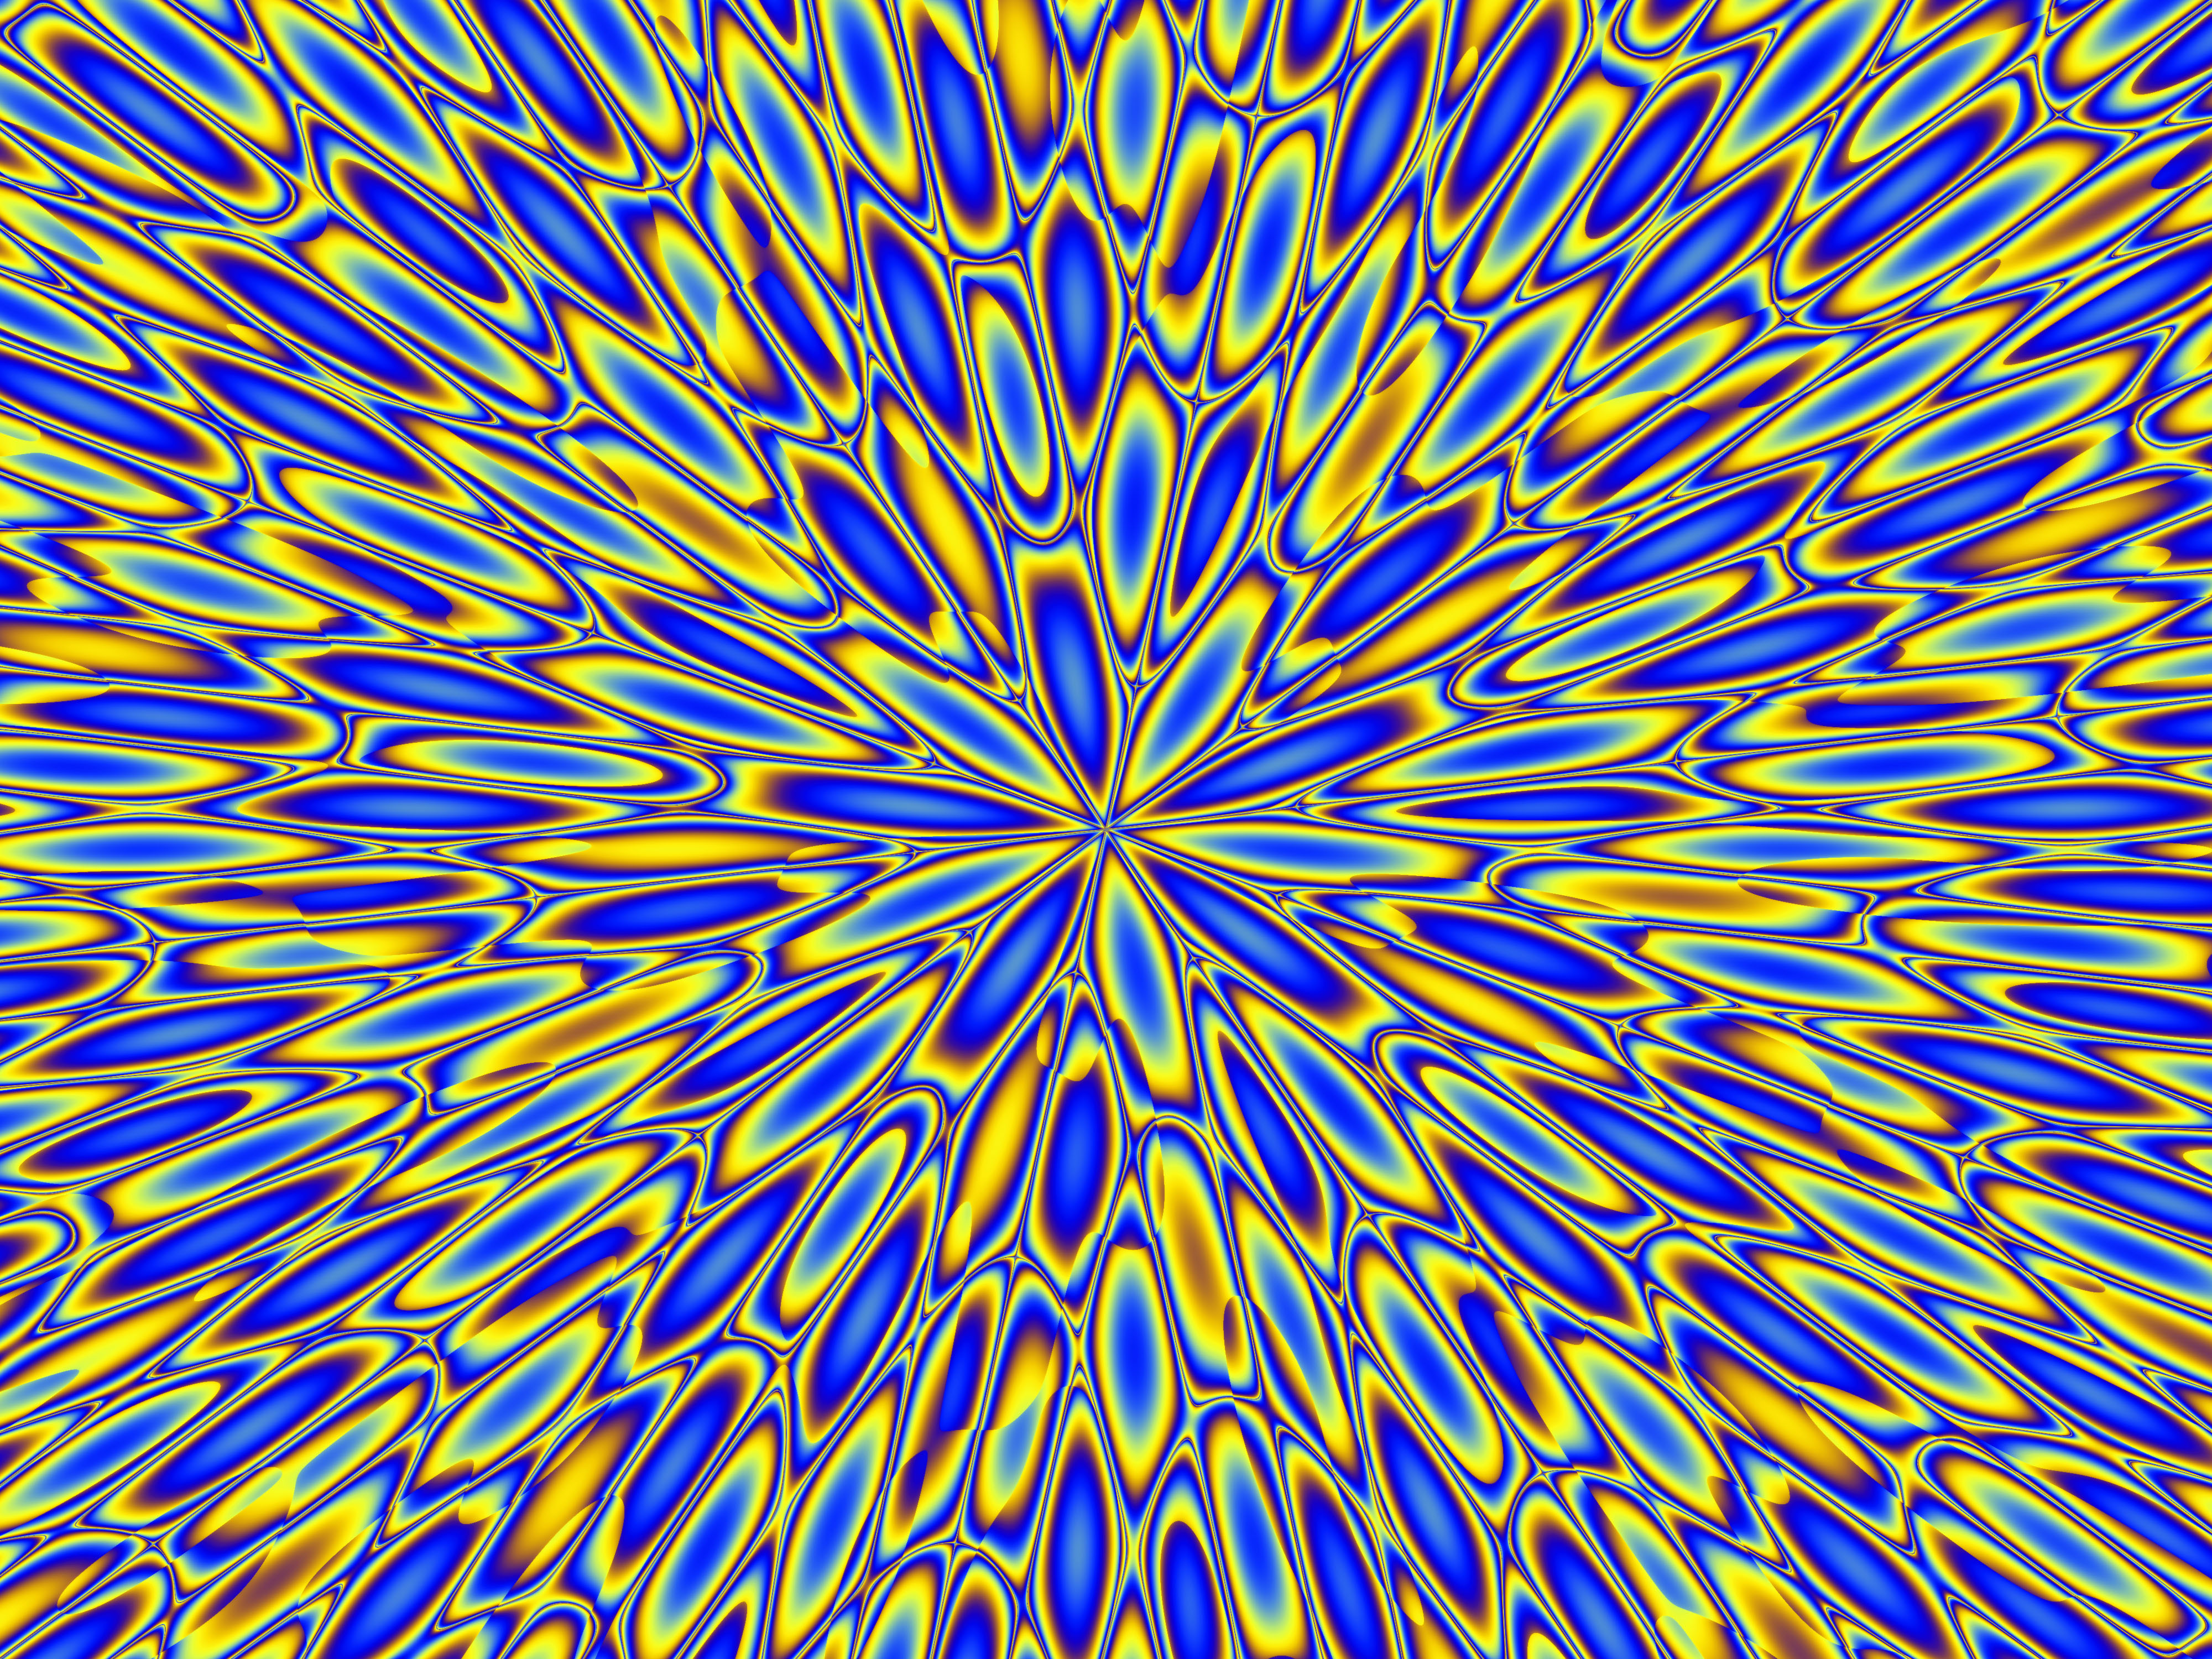
background, texture, pattern, symmetry, line, design, organism, sky, circle, branch, kaleidoscope